Samuel Blatchford

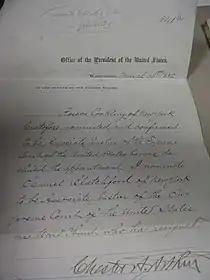
Blatchford's Supreme Court nomination

On March 13, 1882, Blatchford was nominated as an associate justice of the United States Supreme Court, by President Chester A. Arthur, to a seat vacated by Ward Hunt, after two other candidates, Senator George F. Edmunds and former Senator Roscoe Conkling, declined. He was confirmed by the United States Senate on March 22, 1882, and was sworn into office on April 3, 1882. Blatchford thus became the first person to serve at all three levels of the federal judiciary—as a District Judge, a Circuit Judge, and a Supreme Court Justice. When he was nominated for the Supreme Court, it was estimated that his personal wealth exceeded $3 million (over $90 million in 2025), mostly held in real estate.